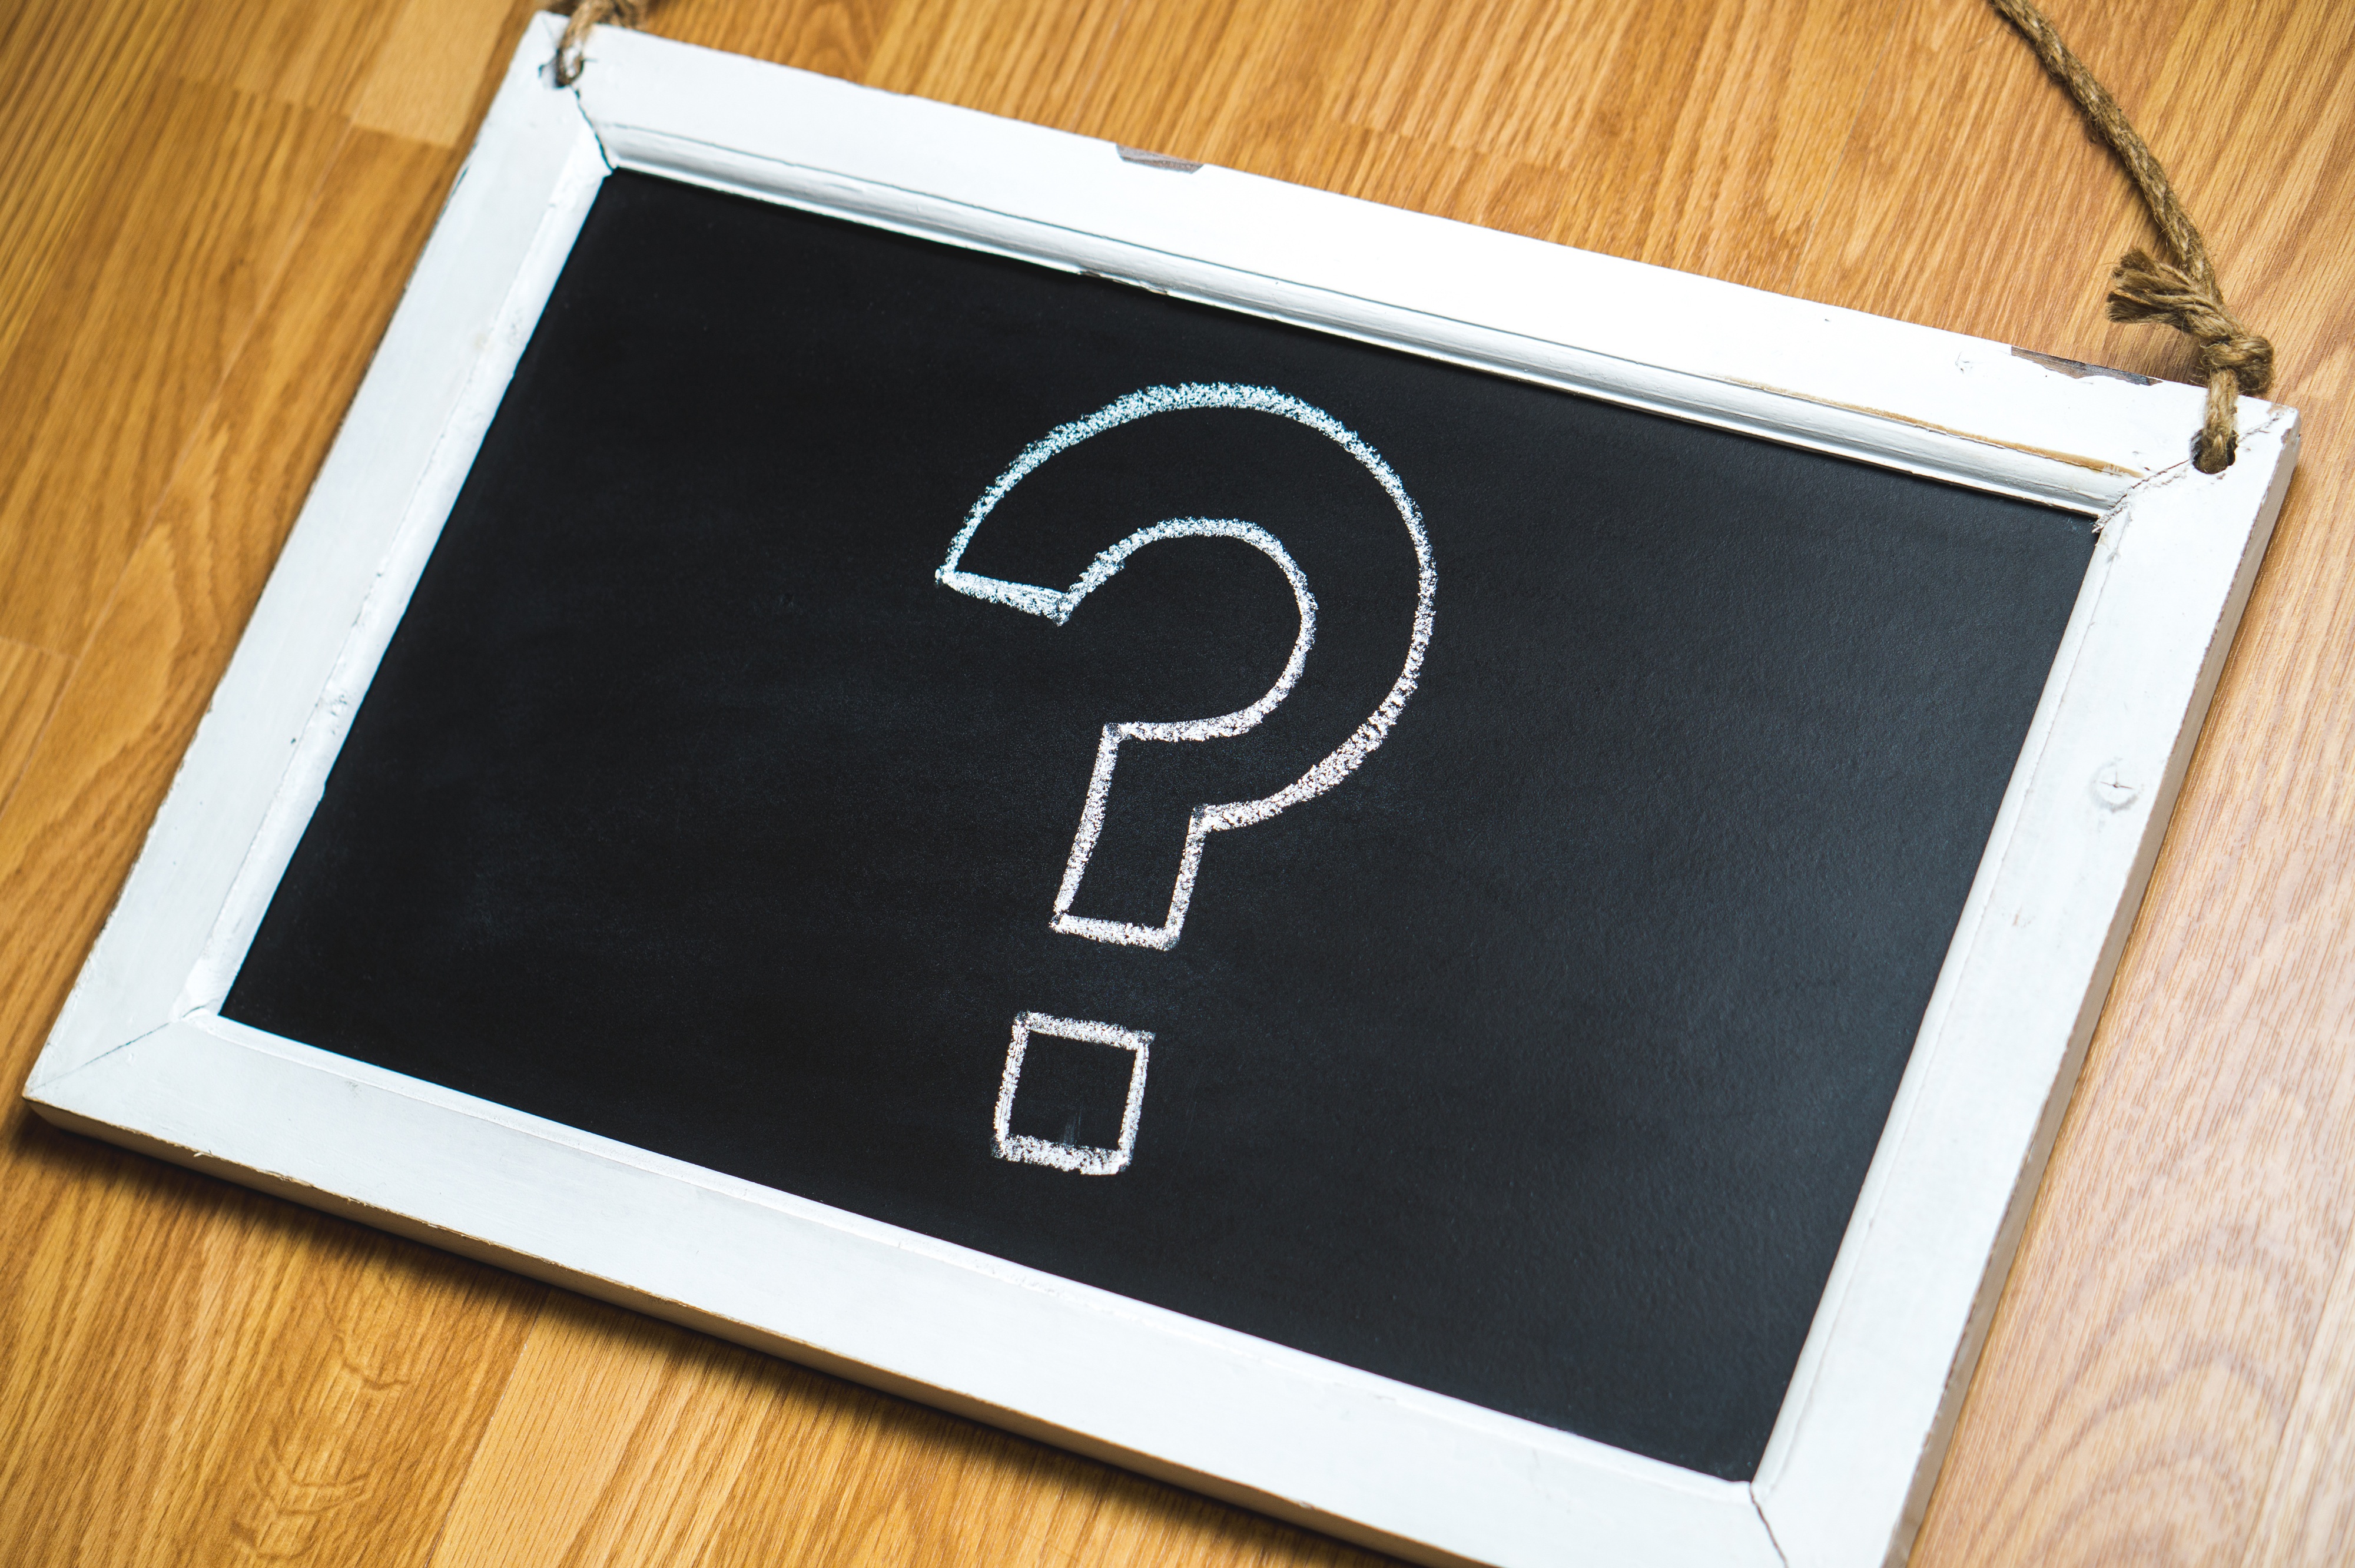
writing, number, sign, symbol, blackboard, think, education, chalkboard, brand, help, decision, design, concept, school, why, picture frame, studying, learning, problem, when, solution, challenge, support, info, what, where, issue, choice, analysis, confusion, request, ask, answer, hand drawn, about us, wooden background, question mark, faq, chalk board, frequently asked questions, enquiry